Mithridatism

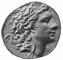
Mithradates VI Eupator, reputed for intentionally consuming poison to build immunity.

Mithridatism is the practice of protecting oneself against a poison by gradually self-administering non-lethal amounts. The word is derived from Mithridates VI, the king of Pontus, who so feared being poisoned that he regularly ingested small doses, aiming to develop immunity.